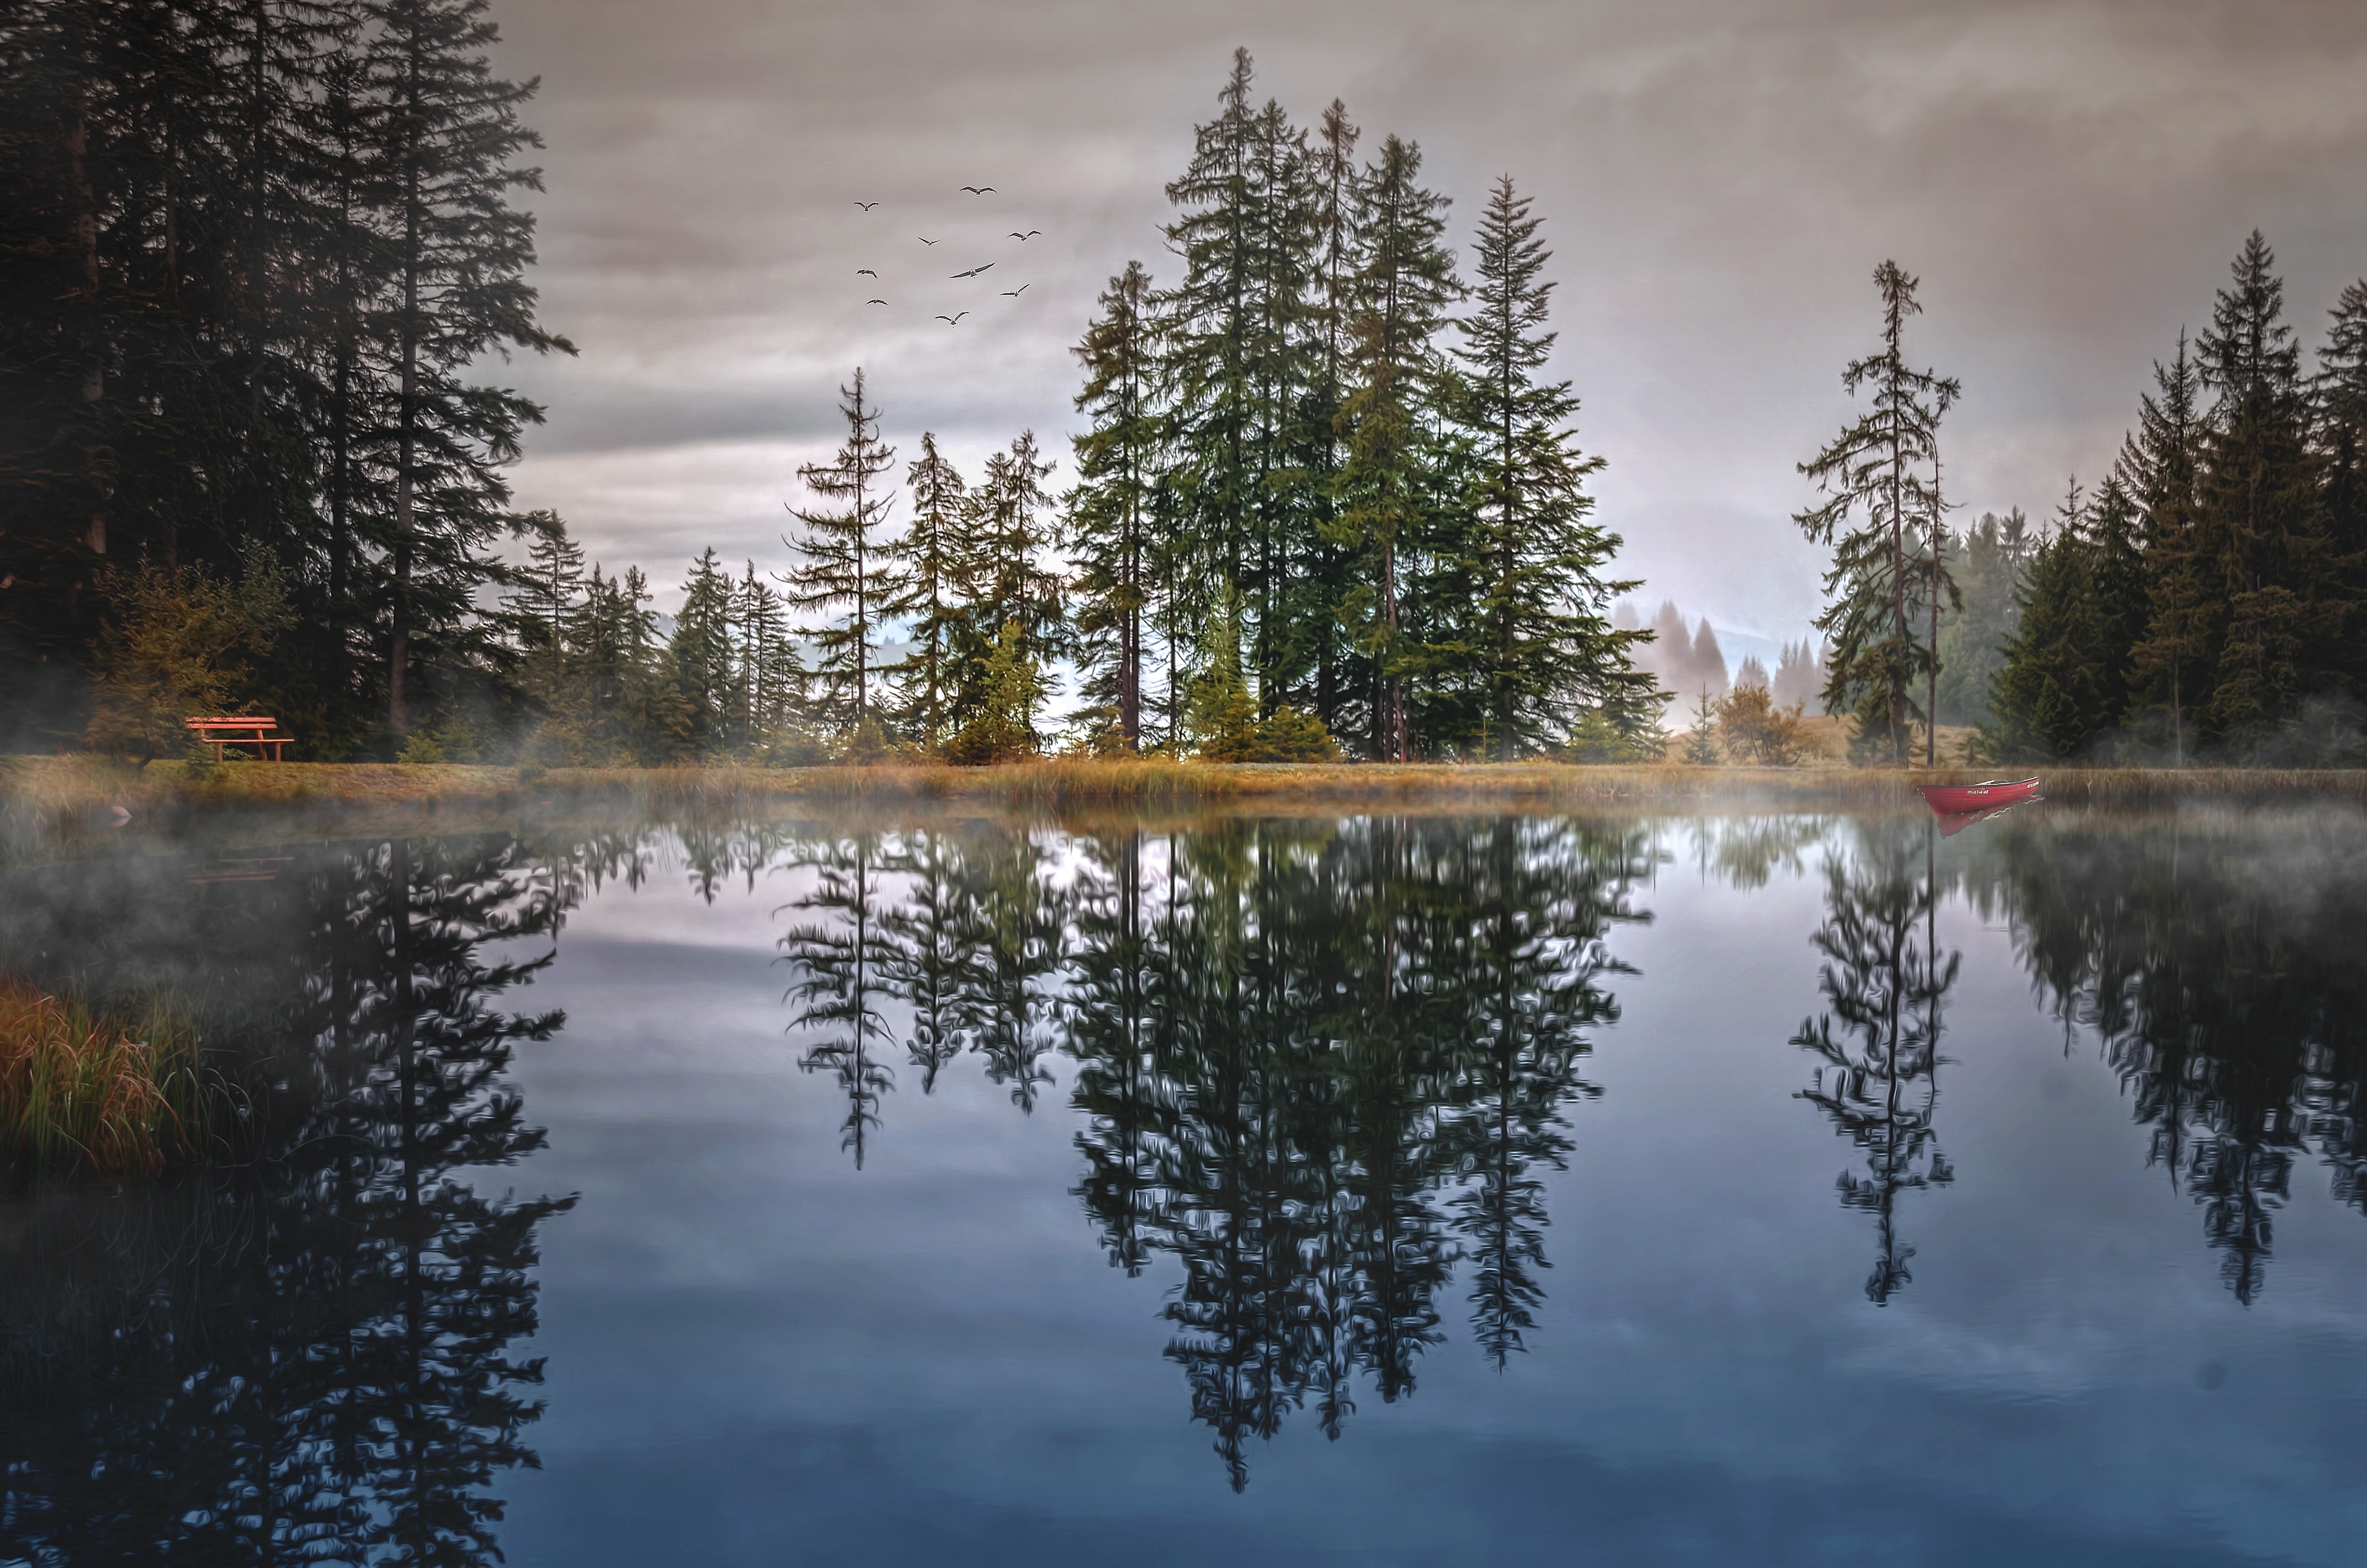
landscape, tree, water, nature, forest, wilderness, snow, winter, cloud, mist, sunlight, morning, leaf, lake, dawn, river, dusk, pond, evening, reflection, autumn, weather, rest, reservoir, season, body of water, wetland, habitat, atmospheric phenomenon, woody plant